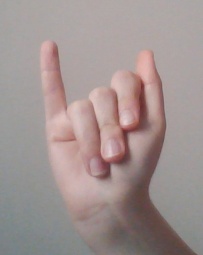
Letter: meem